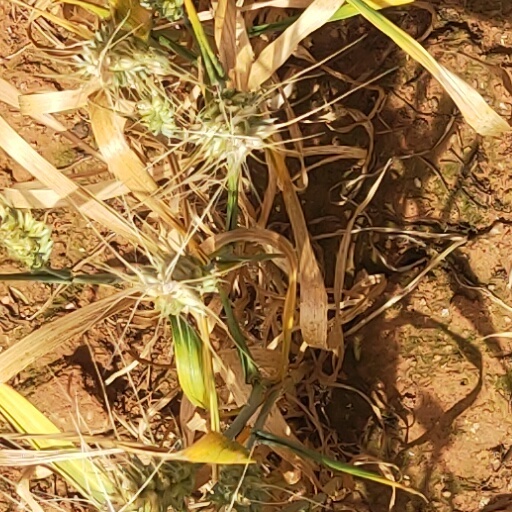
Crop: wheat